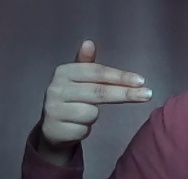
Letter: ghain